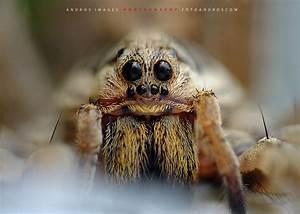
spider